Edward Heaton-Ellis

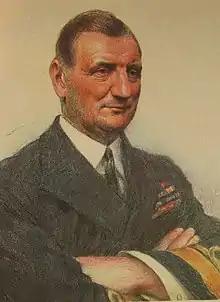
Commodore Edward Heaton-Ellis, Paris, 1918. Pastel by Eugène Burnand

Vice-Admiral Sir Edward Henry Fitzhardinge Heaton-Ellis, KBE, CB, MVO (19 November 1868 – 23 February 1943) was a British Royal Navy officer.